Answer in natural language. Considering the relative positions, where is brown wooden chair with soft cushion with respect to simple brown wooden desk? Choose between the following options: right or left
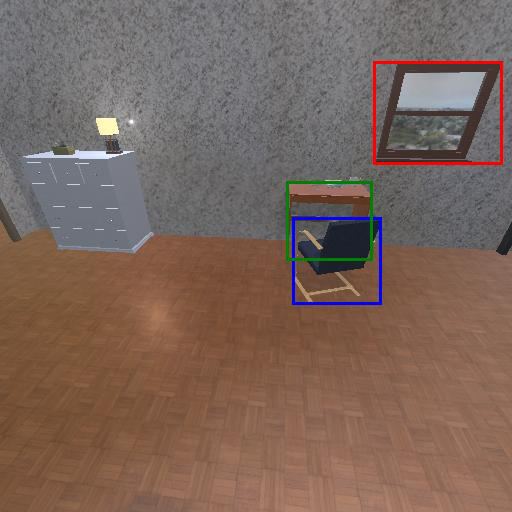
<answer>left</answer>